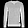
Label: Pullover